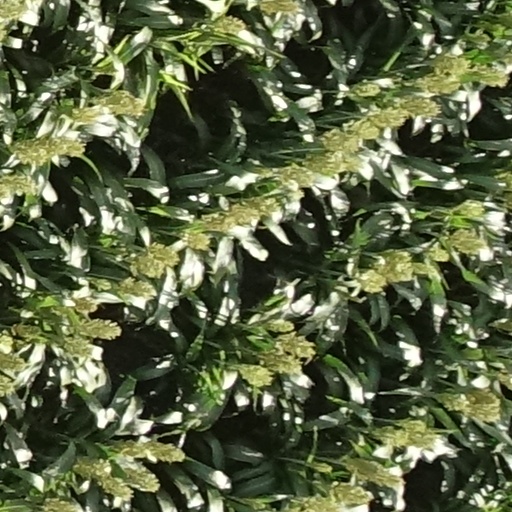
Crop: sorghum